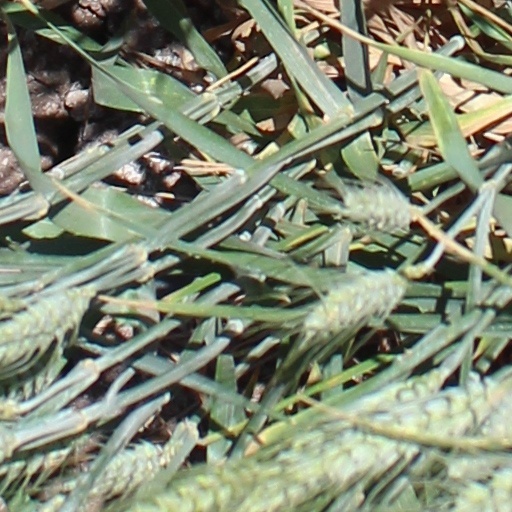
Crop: wheat